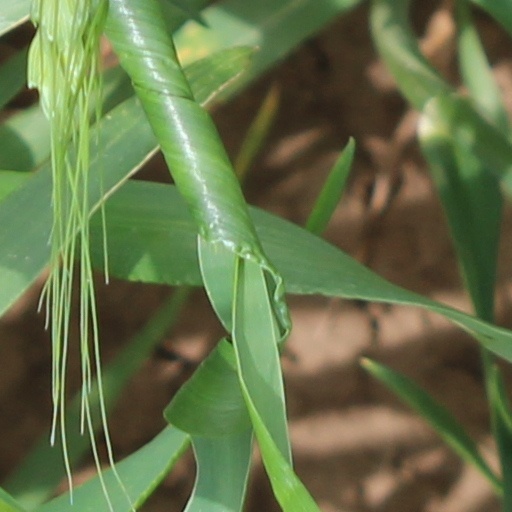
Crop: wheat